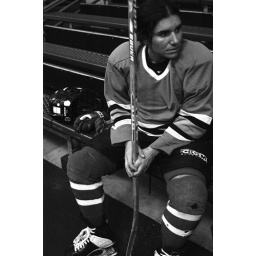
our friend rachel sitting down after women's hockey practice in south lake tahoe